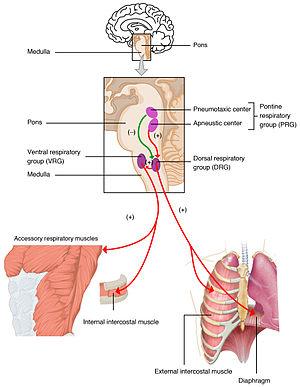
Le centre respiratoire est la partie du système nerveux gérant la respiration. Chez l'humain, il est situé dans la moelle allongée et le pont, dans le tronc cérébral. Le centre respiratoire est composé de trois grands groupes de neurones respiratoires, deux dans la moelle allongée — le groupe respiratoire dorsal et le groupe respiratoire ventral — et un dans le pont. Le groupe respiratoire pontique comprend deux zones appelées centre pneumotaxique et centre apneustique.